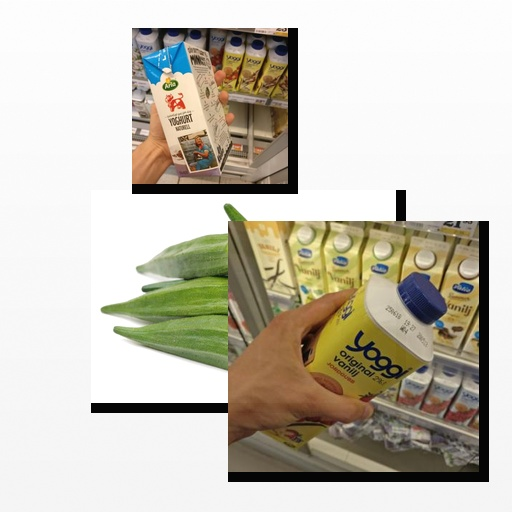
Food items: okra, yoghurt, strawberry_yoghurt